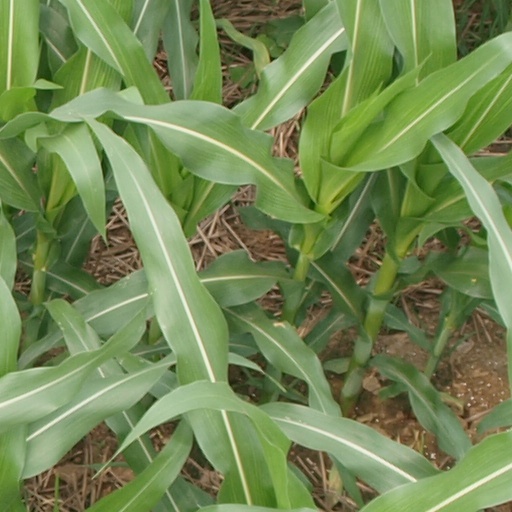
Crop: maize; corn